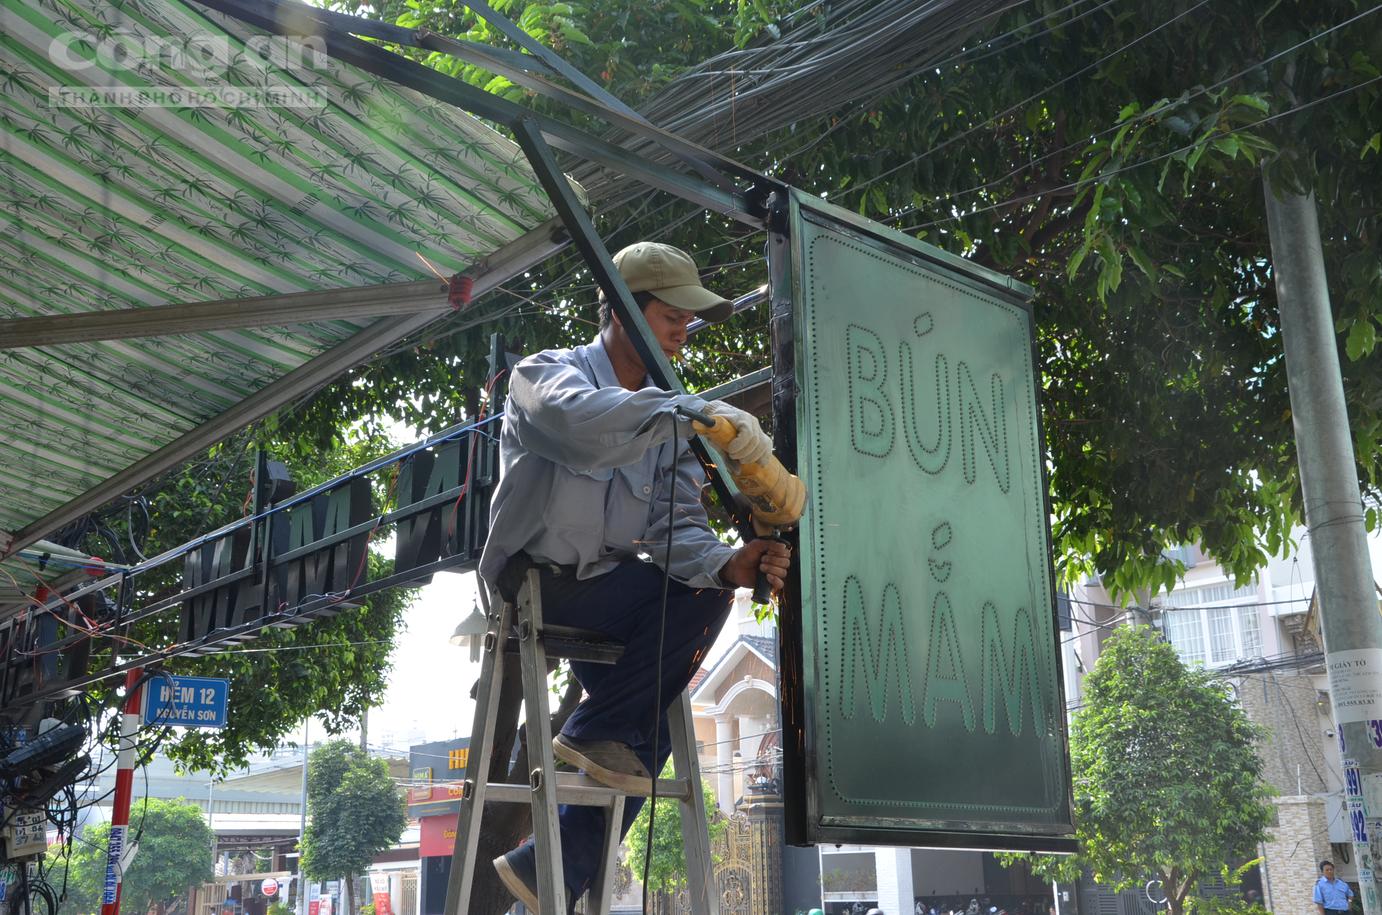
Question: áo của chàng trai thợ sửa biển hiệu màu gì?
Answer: màu đen